Justice

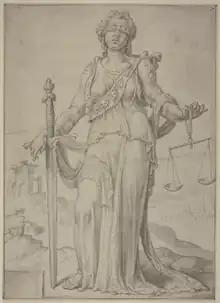
"Justitia" by Maarten van Heemskerck, 1556. Justitia carries symbolic items such as: a sword, scales and a blindfold.

Many have claimed that justice is a part of natural law. Natural law is a philosophical and legal theory that posits the existence of a set of inherent laws derived from nature and universal moral principles, which are discoverable through reason. In ethics, "natural law theory" asserts that certain rights and moral values are inherent in human nature and can be understood universally, independent of enacted laws or societal norms. In jurisprudence, natural law holds that there are objective legal standards based on morality that underlie and inform the creation, interpretation, and application of human-made laws. This contrasts with "positive law" (as in legal positivism), which emphasizes that laws are rules created by human authorities and are not necessarily connected to moral principles. Aquinas argues that because human beings have reason, and because reason is a spark of the divine, all human lives are sacred and of infinite value compared to any other created object, meaning everyone is fundamentally equal and bestowed with an intrinsic basic set of rights that no one can remove.